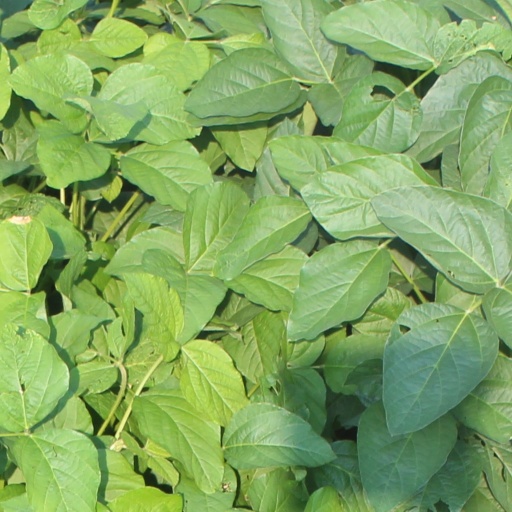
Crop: soybean